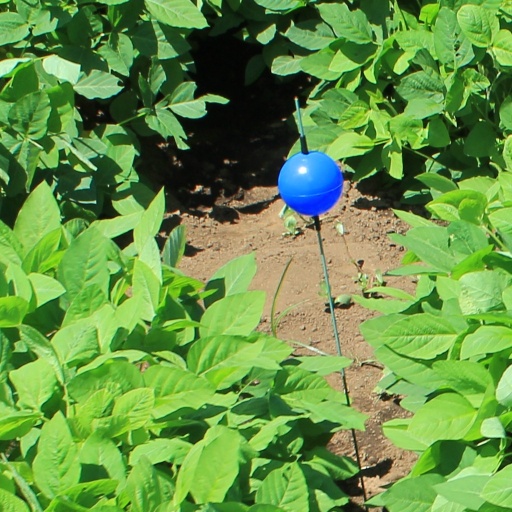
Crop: soybean